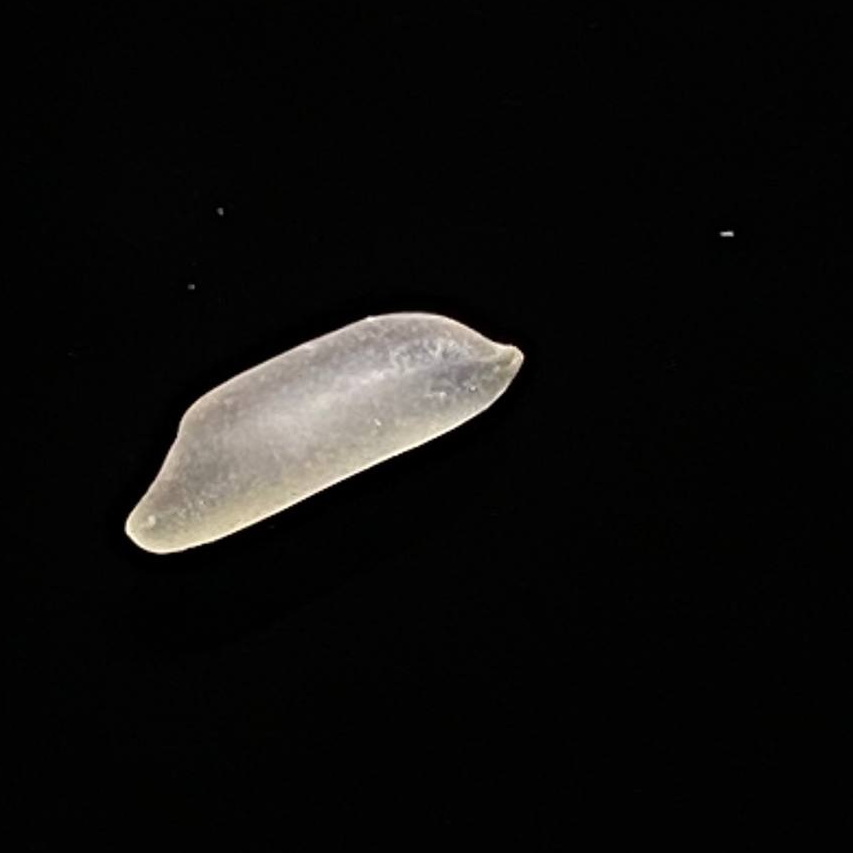
Rice variety: Shampakatari